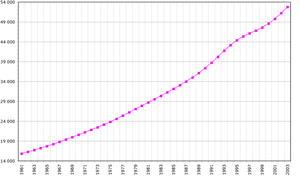
La République démocratique du Congo est un pays d'Afrique centrale. C'est le quatrième pays le plus peuplé d'Afrique ainsi que le pays francophone le plus peuplé.
Cet article contient des statistiques sur la démographie de la république démocratique du Congo. La population est caractérisée par l'importance de sa jeunesse, 60 % des habitants ont moins de 20 ans. Elle est estimée à 85 026 000 habitants en 2014.